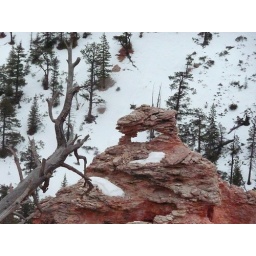
Small window rock on Queens Garden trail in Bryce Canyon.